Tom Clancy (singer)

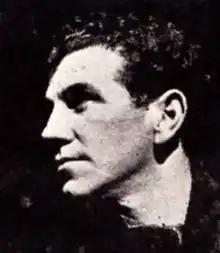
Tom Clancy in 1956.

Thomas Joseph Clancy (29 October 1924 – 7 November 1990) was a member of the Irish folk group the Clancy Brothers. He had the most powerful voice of the brothers and had previously been an actor in numerous stage productions, appearing with Orson Welles in "King Lear". He also performed often on television and occasionally in the movies.